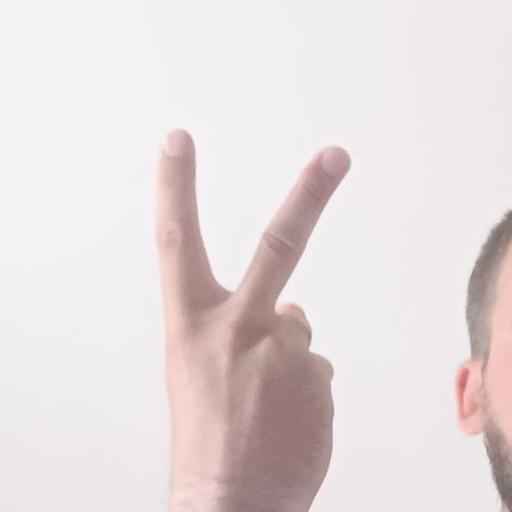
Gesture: peace_inverted